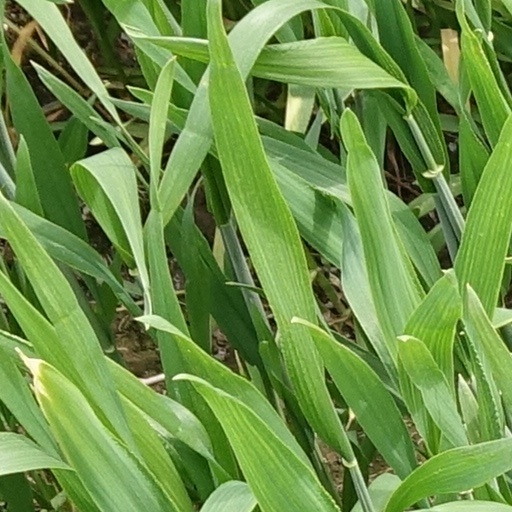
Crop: wheat